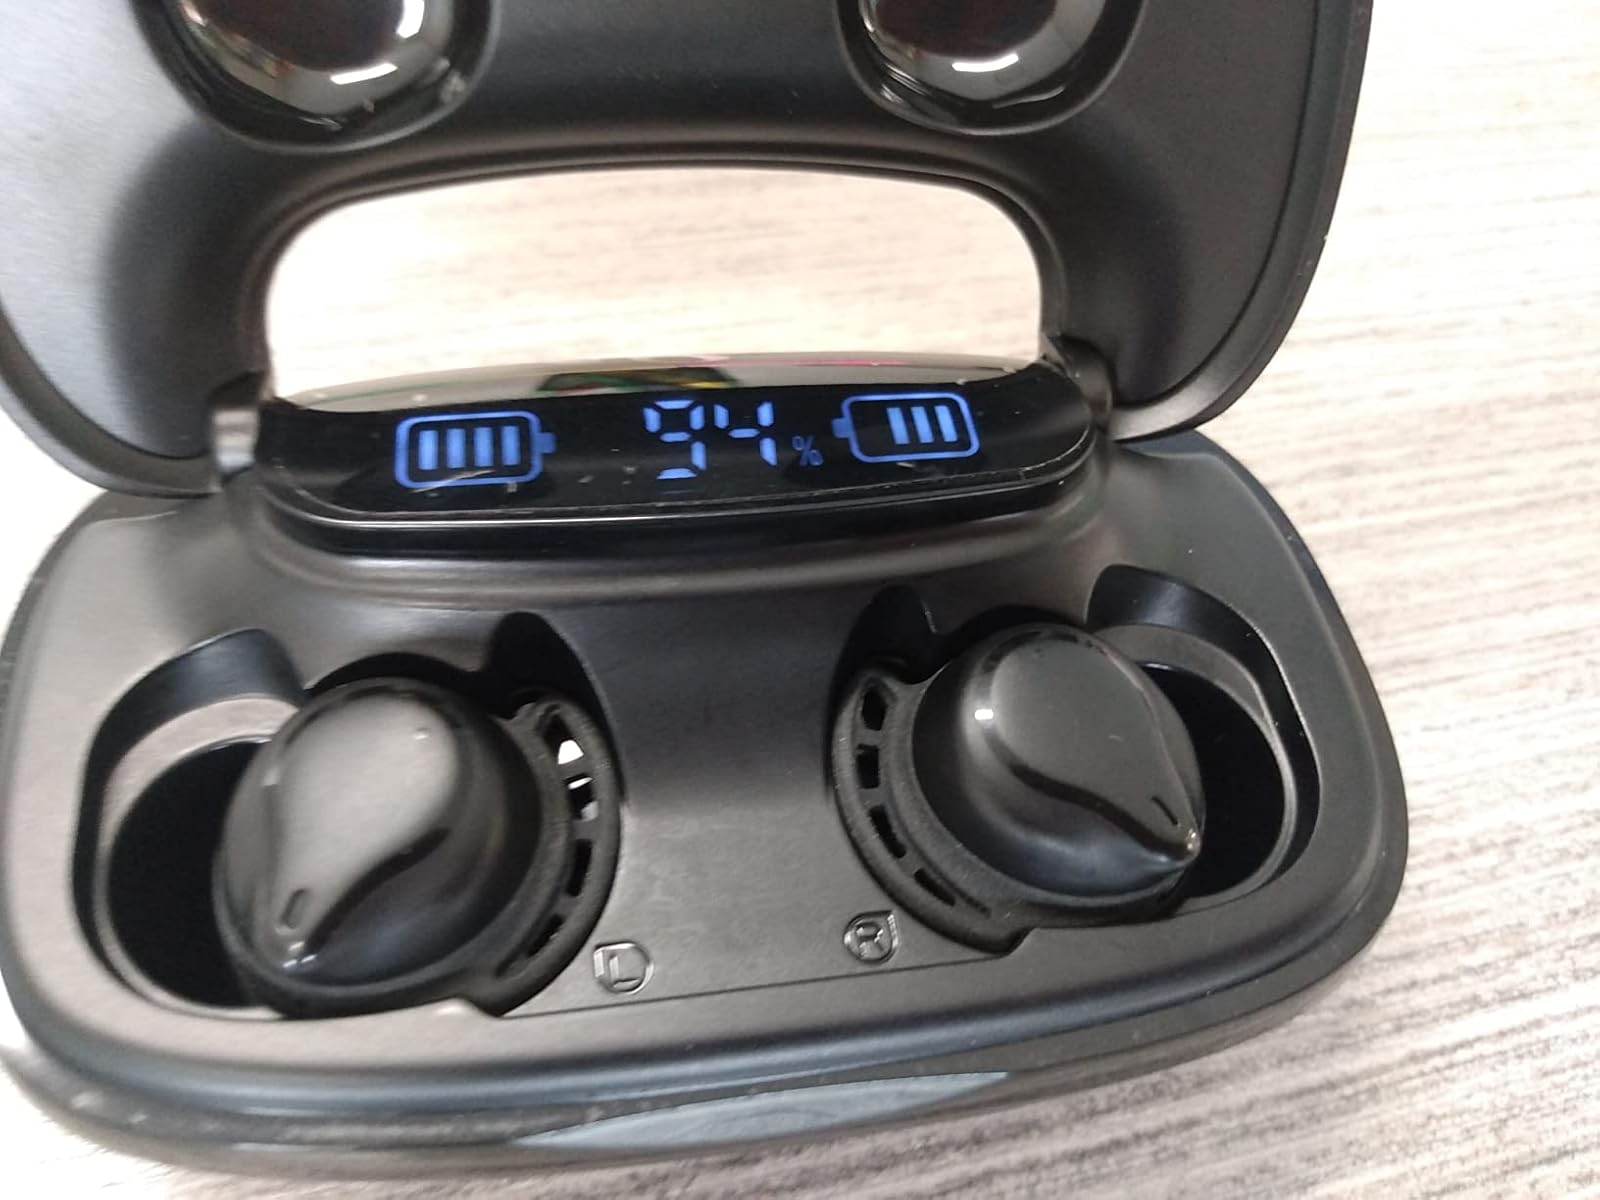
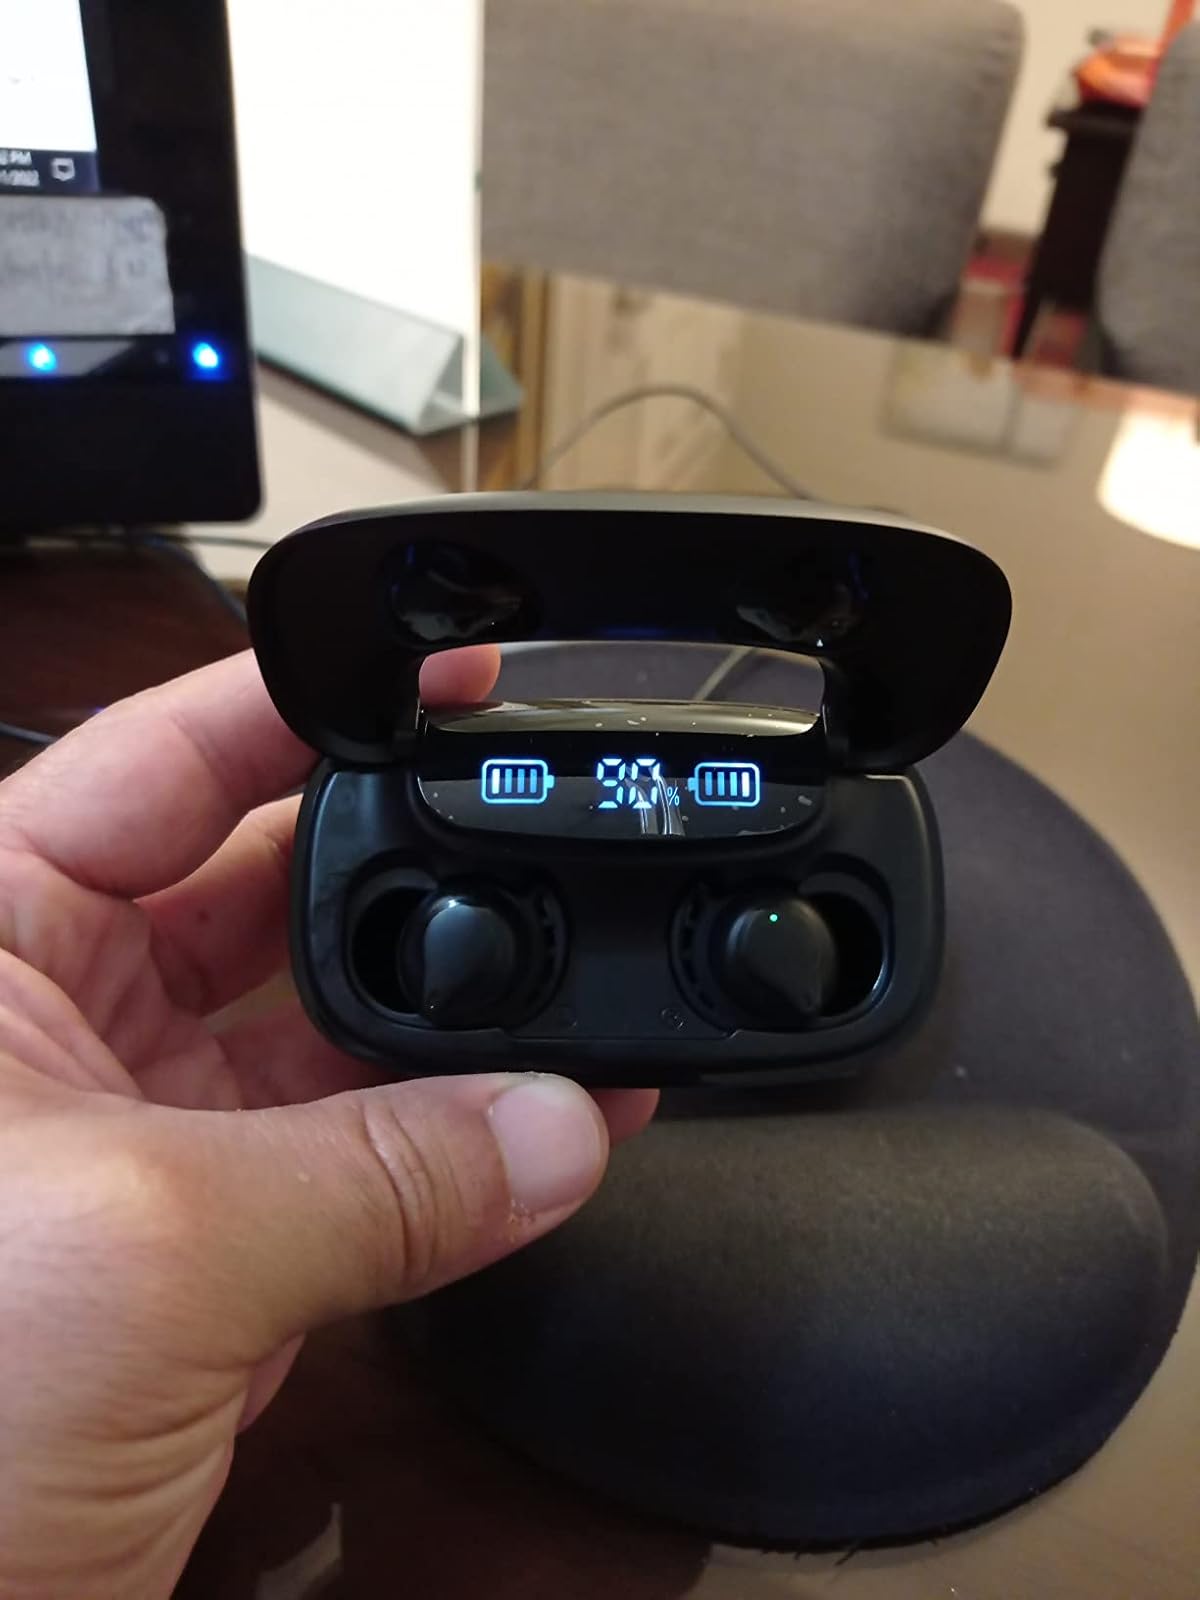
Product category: earbuds
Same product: yes